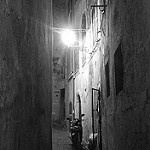
Label: B & W